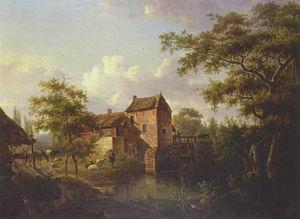
Ardennes ou Ardenne est le nom de plusieurs objets géographiques, de personnes et d'évènements historiques.
Julien-Joseph Ducorron, peintre paysagiste, est né à Ath le 15 novembre 1770 et y est décédé le 23 mars 1848.